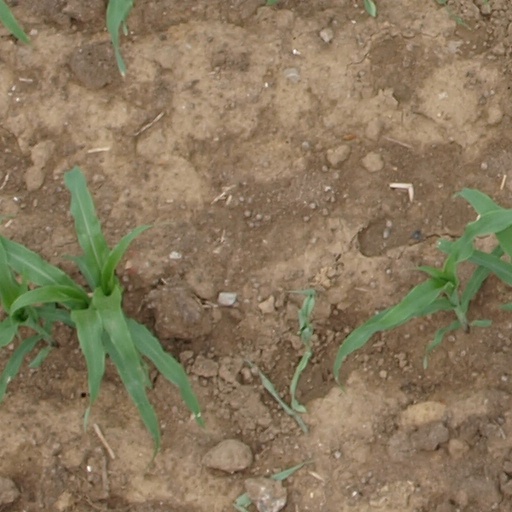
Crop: maize; corn